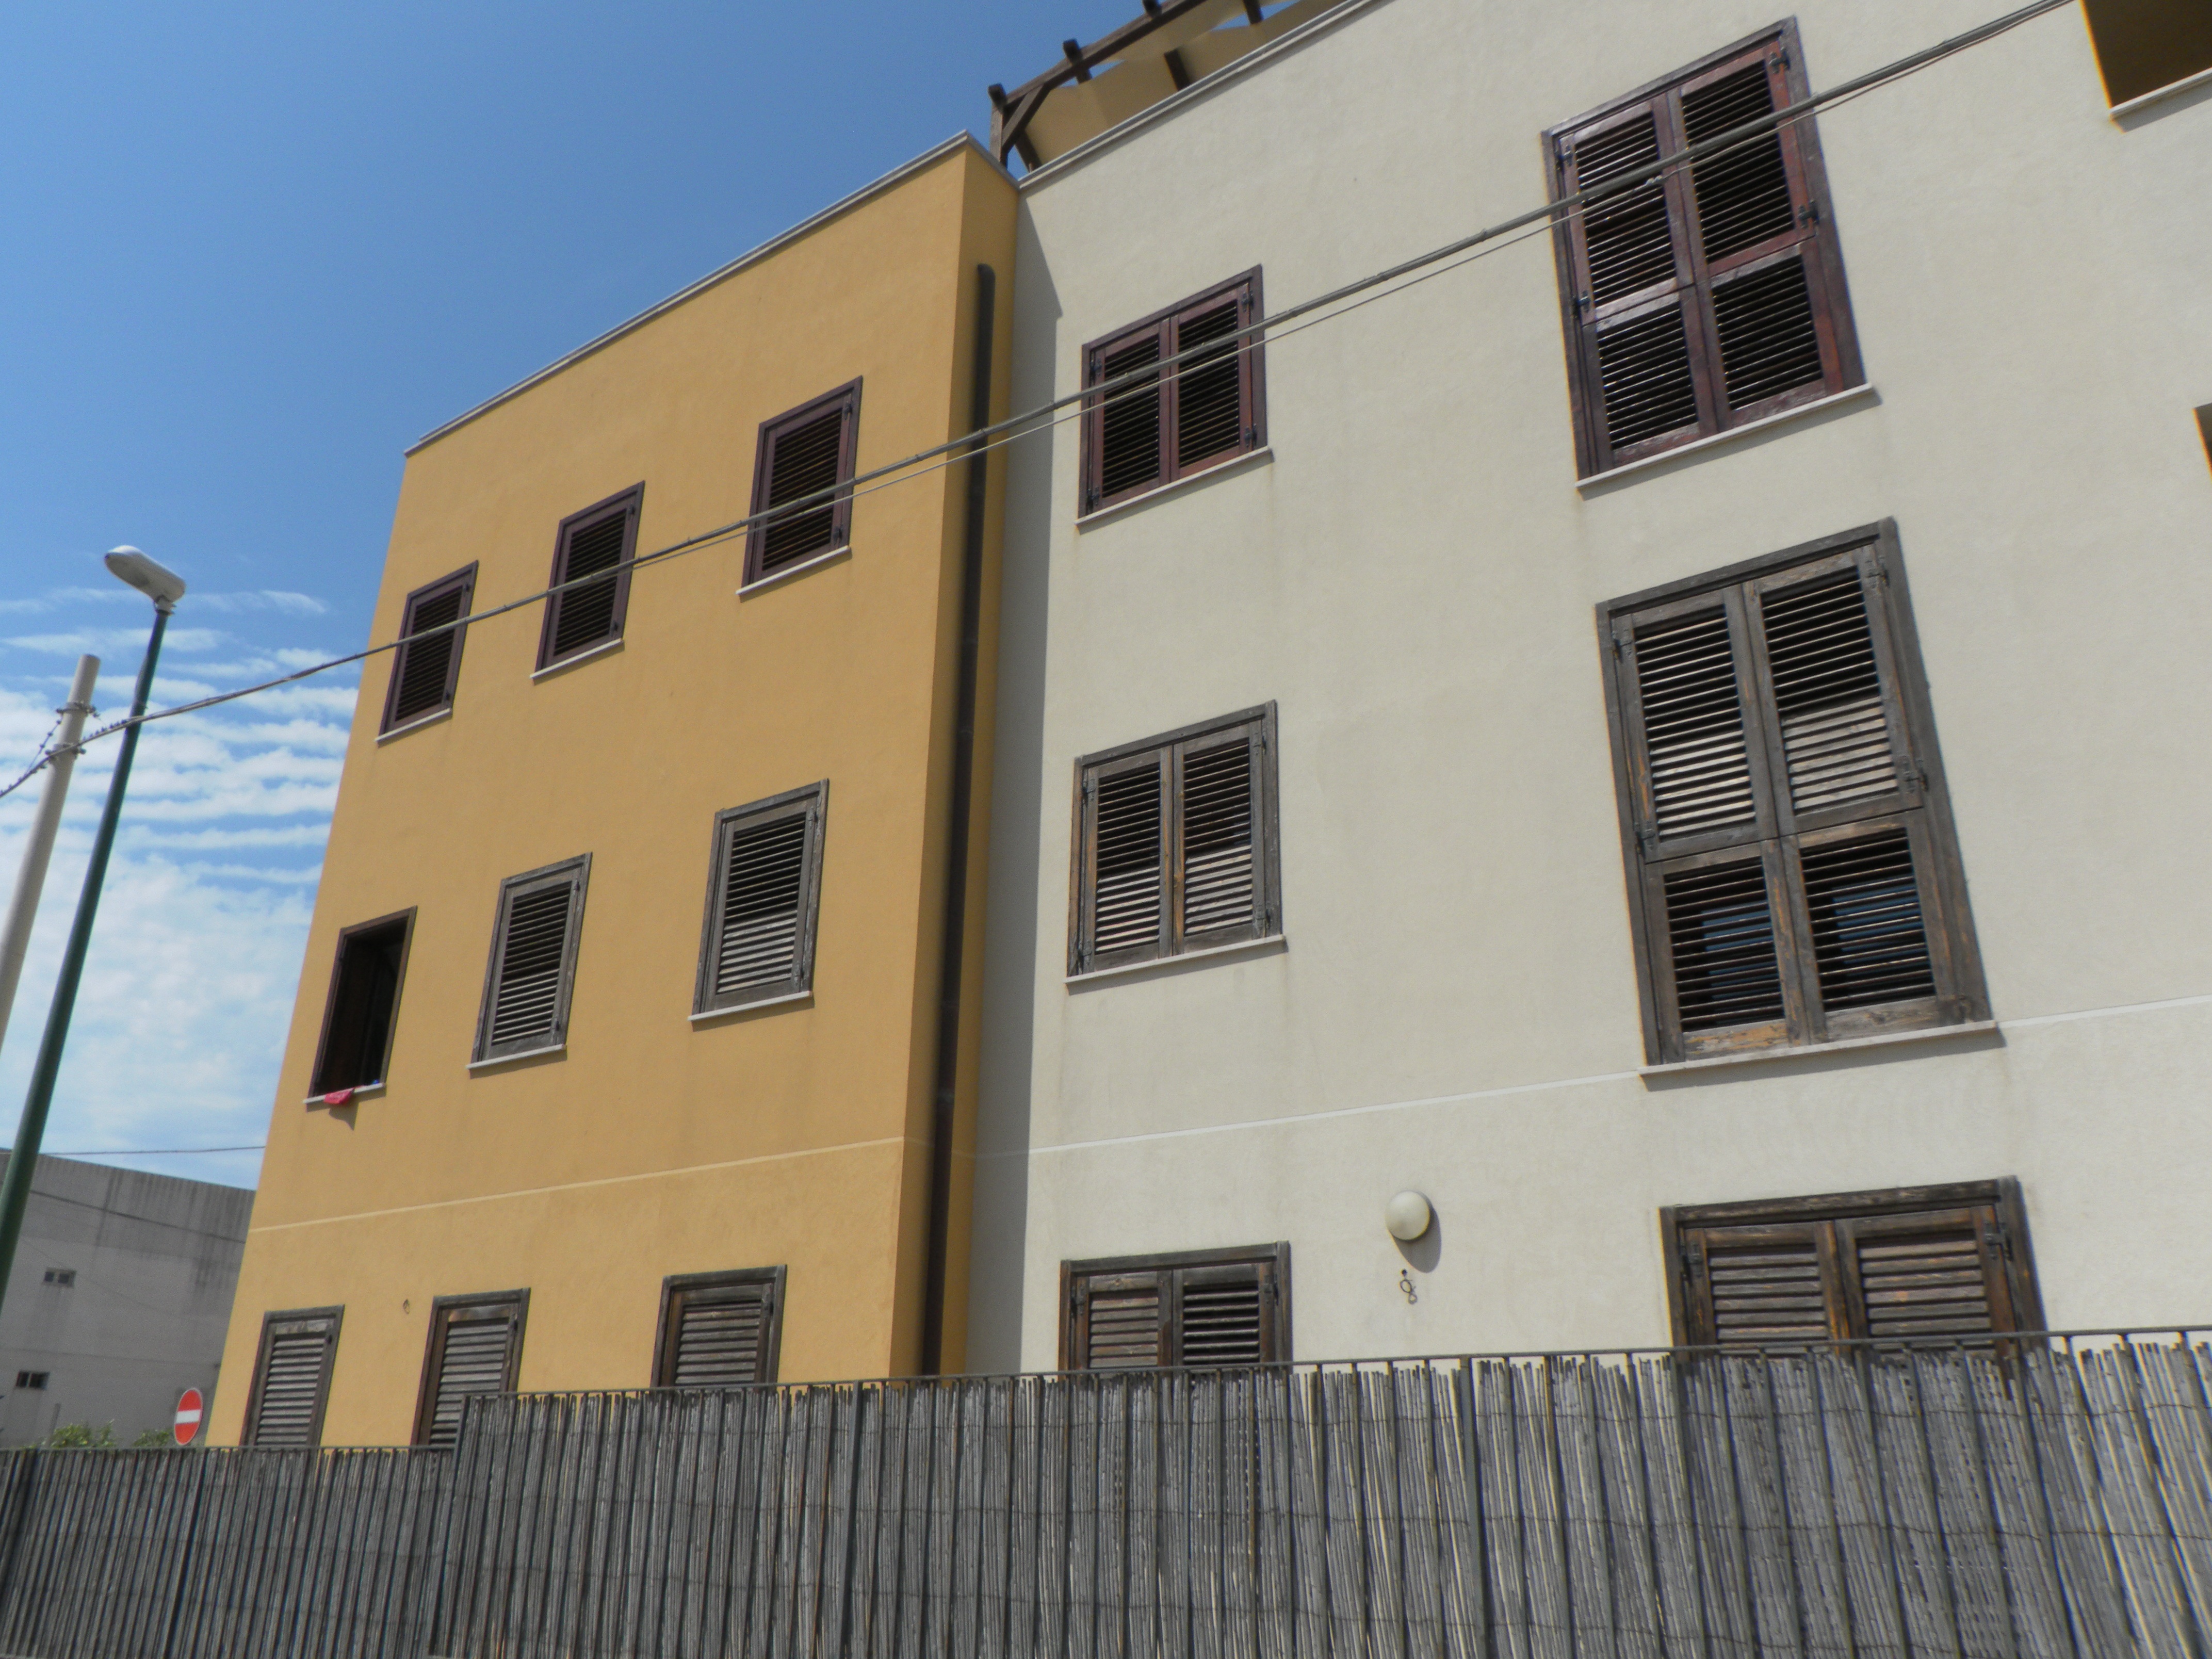
beach, architecture, house, window, building, wall, holiday, italy, facade, property, apartment, holidays, way, sicily, the coast